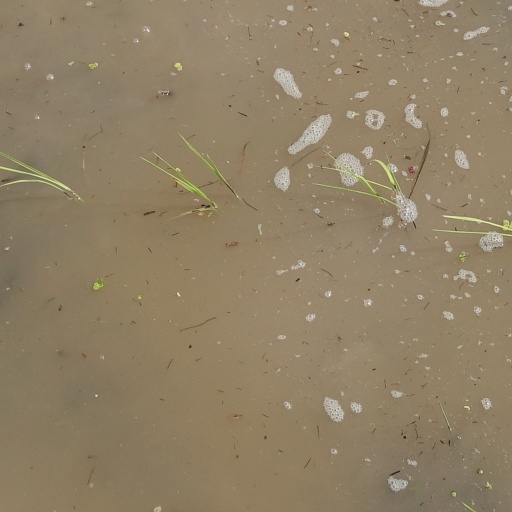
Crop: rice